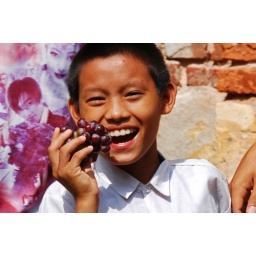
Smiling asian boy with white shirt holding black grapes in his hand